Douglas Gunn

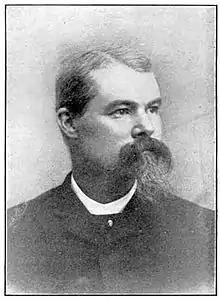

Douglas Gunn (August 31, 1841 – November 26, 1891) was an American scholar, publisher, pioneer and Republican politician from California.